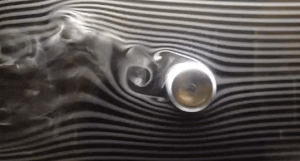
Visualisation de l'effet Magnus-Robin Français
"L’effet Magnus, découvert par Heinrich Gustav Magnus, physicien allemand, est un principe physique qui explique la force tangentielle subie par un objet en rotation se déplaçant dans un fluide. C'est cette force qui explique la modification de trajectoire d'une balle de tennis ou un ballon de football ""lifté"". Cet effet est également utilisé comme moyen de sustentation ou de propulsion.